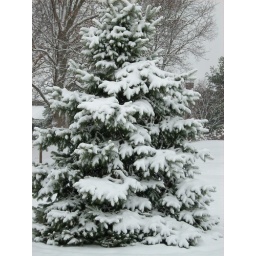
Nice tree just down the street (lots more evergreens here than in Chesapeake)